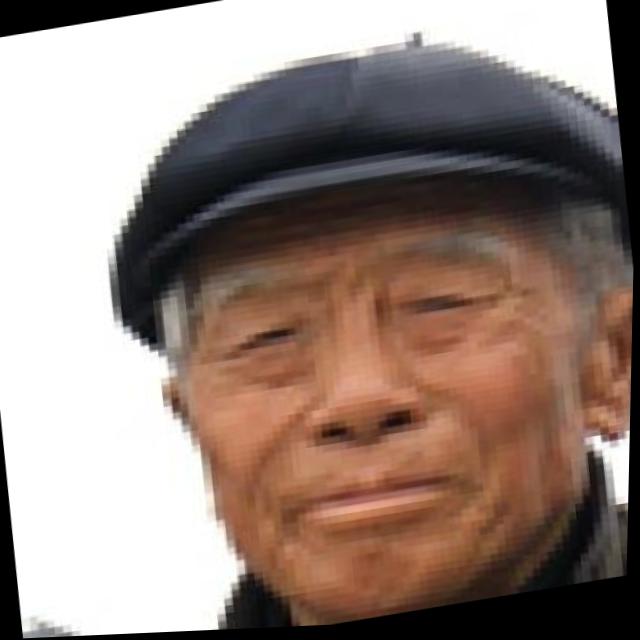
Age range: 65+